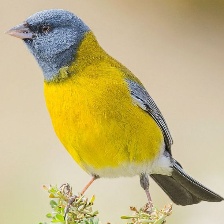
Species: PATAGONIAN SIERRA FINCH
Scientific name: PHRYGILUS PATAGONICUS
ImageNet parent category: house_finch